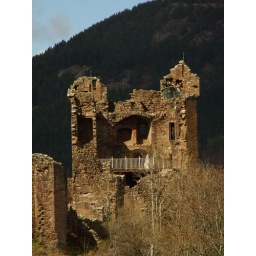
view of Urquhart castle by boat